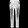
Label: Trouser